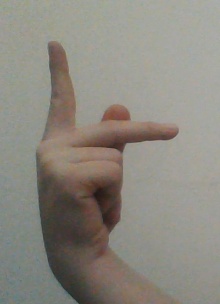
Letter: dha